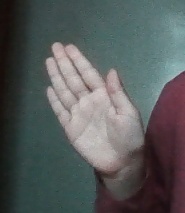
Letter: seen